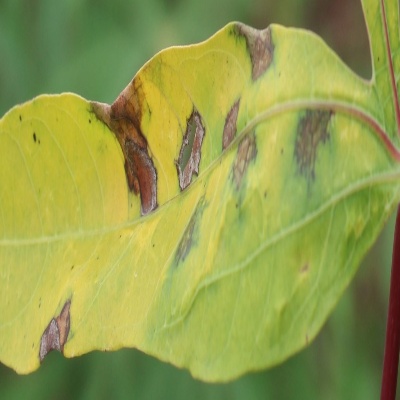
Crop: Cassava
Condition: brown spot